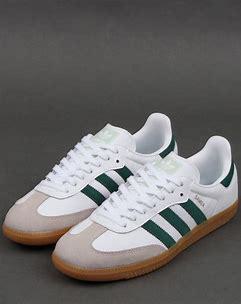
Brand: Adidas
Model: Samba OG